The Accidental Detective

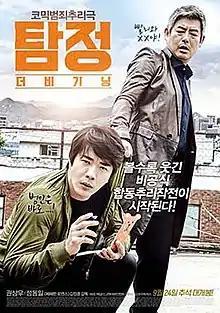
Theatrical release poster

The Accidental Detective is a 2015 South Korean action comedy film directed by Kim Joung-hoon. It was released on September 24, 2015. The crux of the film is loosely inspired from "Strangers on a Train". A sequel, "", has been made and released on June 13, 2018.